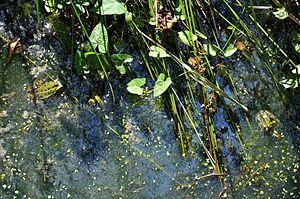
Le terme Grenouille verte est un nom vernaculaire ambigu en français qui peut désigner plusieurs espèces de grenouilles de la famille des Ranidae parmi les Amphibiens.
Une mare est une étendue d'eau stagnante peu profonde et de faible superficie. Il n'y a pas de critère précis pour différencier une grande mare d'un petit étang, si ce n'est que les mares n'ont généralement pas d'exutoires, alors que les étangs sont souvent alimentés par une source ou un ruisseau et ont un exutoire. L'étang est souvent artificiel et barré par une « chaussée », un seuil ou un « bief ». La mare d'ornement, généralement artificielle, se différencie du bassin de jardin classique par son eau stagnante.
Le terme grenouille est un nom vernaculaire attribué à certains amphibiens, principalement dans le genre Rana. À un de ses stades de développement, la larve de la grenouille est appelée un têtard. Les grenouilles sont des quadrupèdes de l'ordre des anoures, tout comme les rainettes, qui sont en général plus vertes et arboricoles, les crapauds dont la peau est plus granuleuse et les xénopes strictement aquatiques. Tous ces termes usuels correspondent à des apparences extérieures plus qu'à des classements strictement taxinomiques.